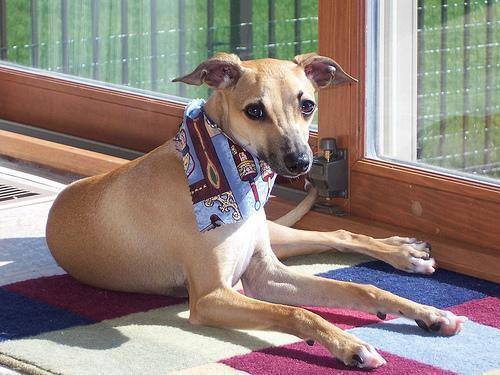
Italian_greyhound